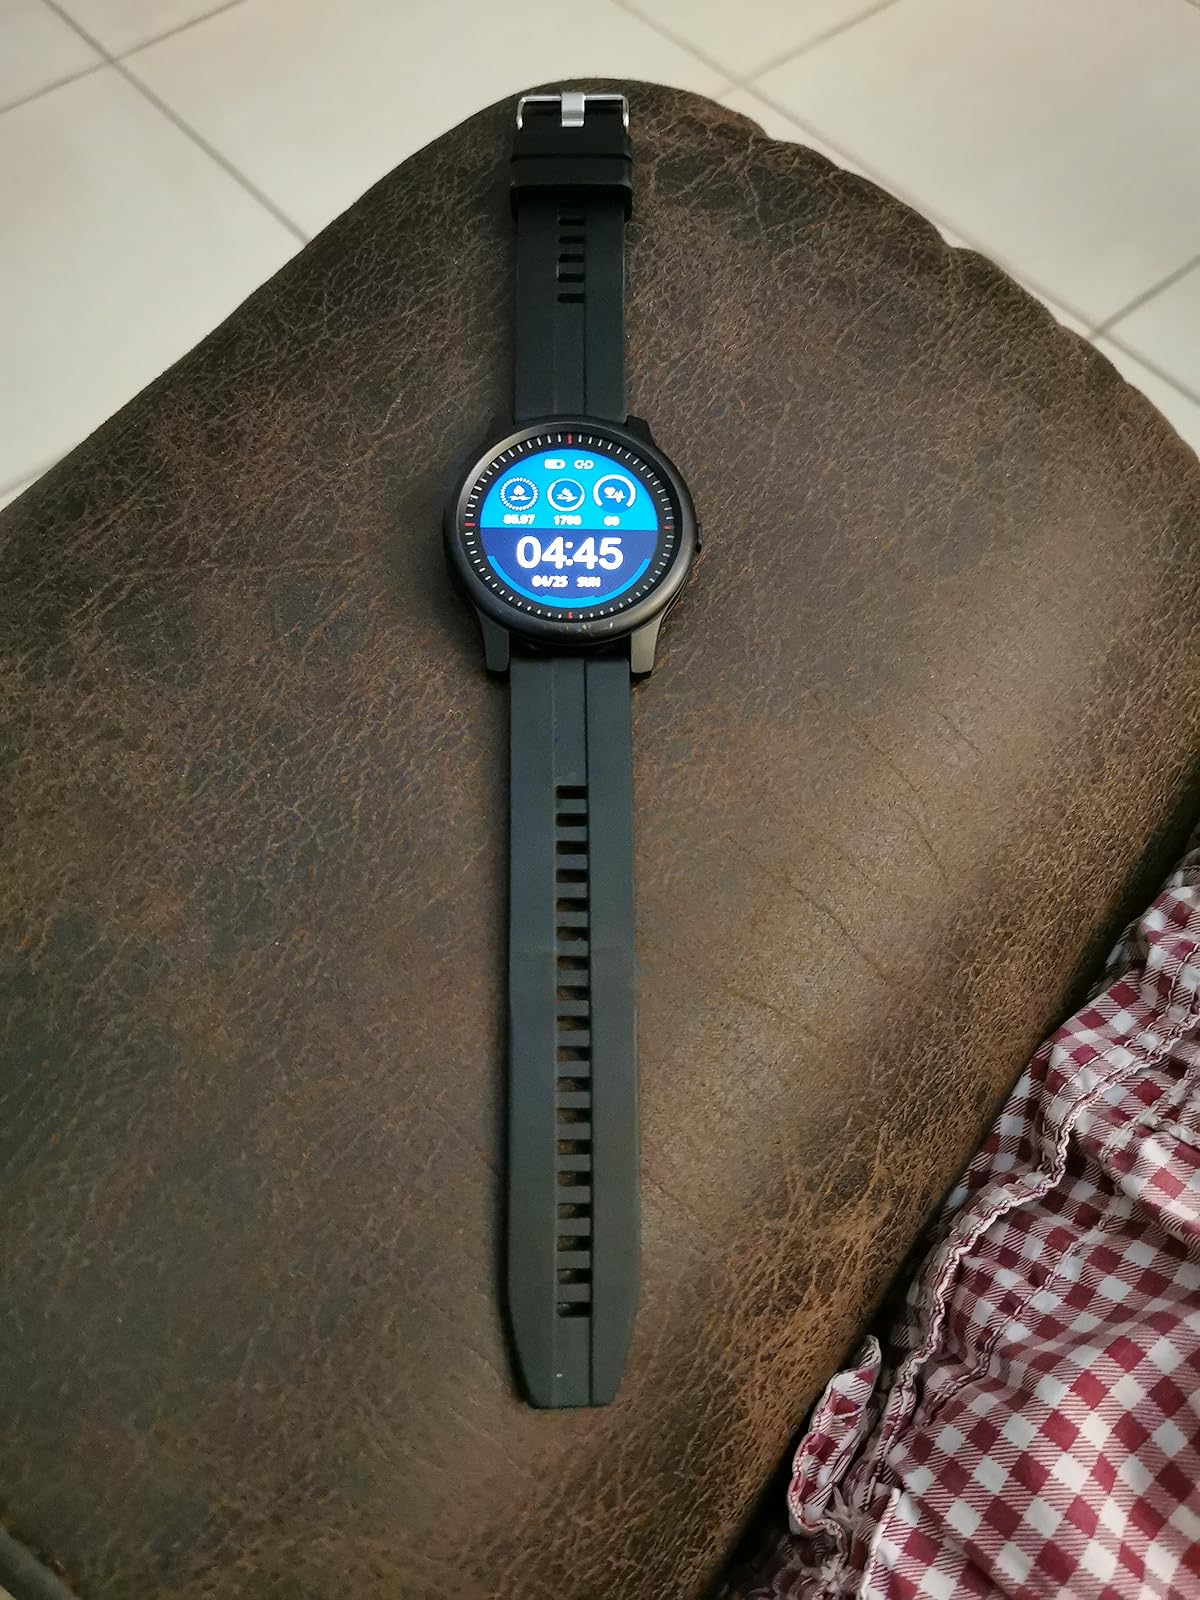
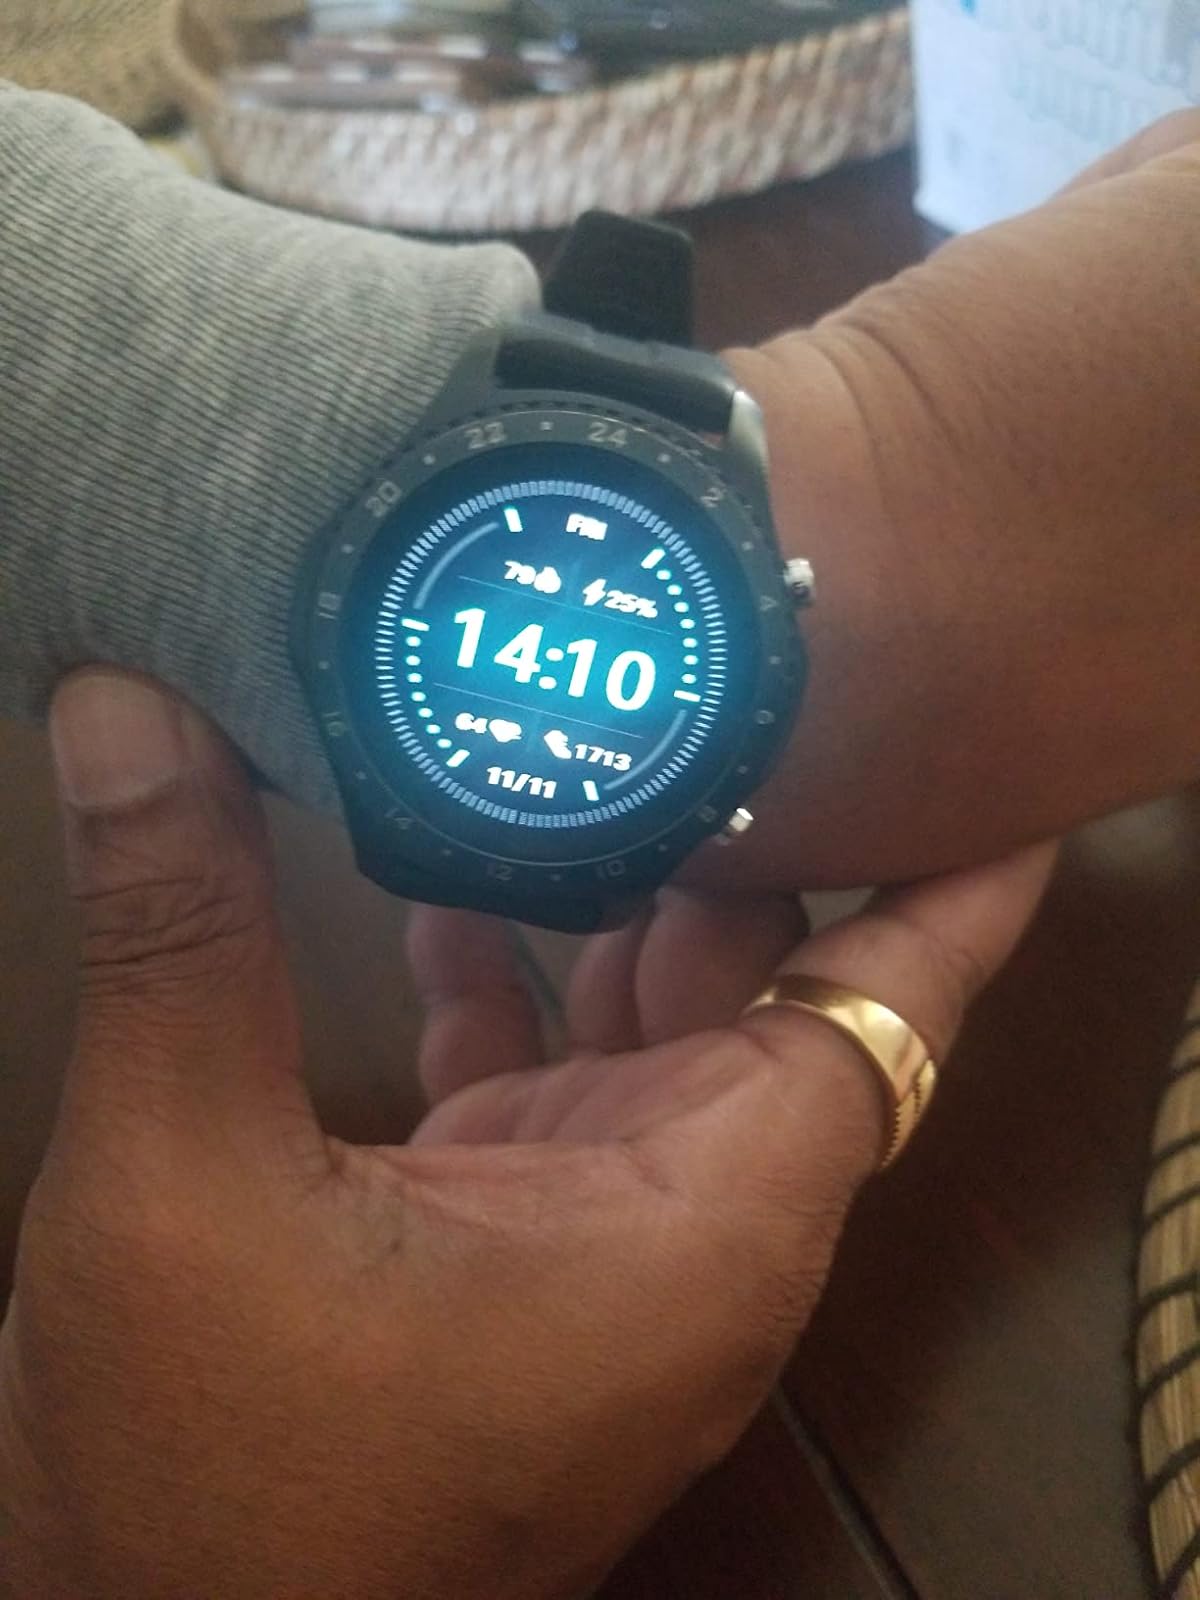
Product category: smartwatch
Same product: no